The History of the Fairchild Family

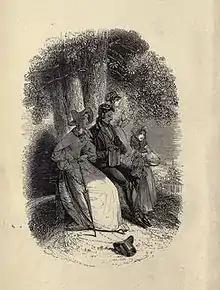
Frontispiece to an 1853 edition of "The Fairchild Family"

"The Fairchild Family, Part I" tells the story of a family striving towards godliness and consists of a series of lessons taught by the Fairchild parents to their three children (Emily, Lucy and Henry) regarding not only the proper orientation of their souls towards Heaven but also proper earthly morality (envy, greed, lying, disobedience, and fighting, for example, are immoral). The text incorporates a series of tract-like stories into an overarching narrative in order to illustrate these moral lessons. The stories of the deaths of two neighborhood children, Charles Trueman and Miss Augusta Noble, for instance, help the Fairchild children to understand how and why they need to prepare their own hearts for salvation. The faithful and "true" Charles has a transcendent deathbed experience (much like Charles Dickens's Little Nell in "The Old Curiosity Shop" (1840–1)), suggesting that he was saved; by contrast, the heedless and disobedient Augusta, who plays with candles, burns up and is presumably damned.